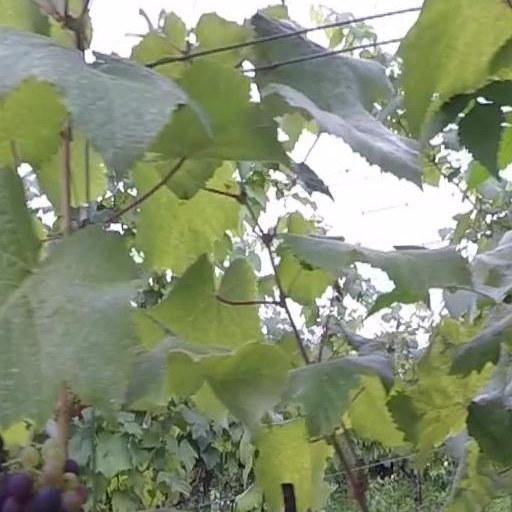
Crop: grape